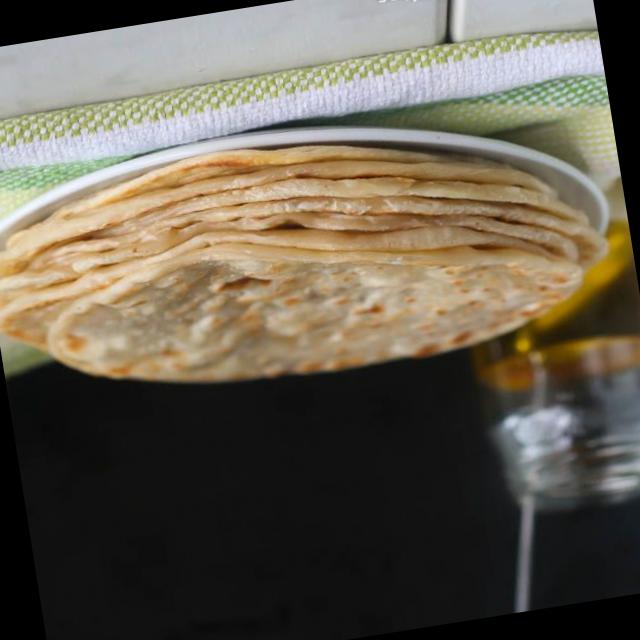
Dish: chapati